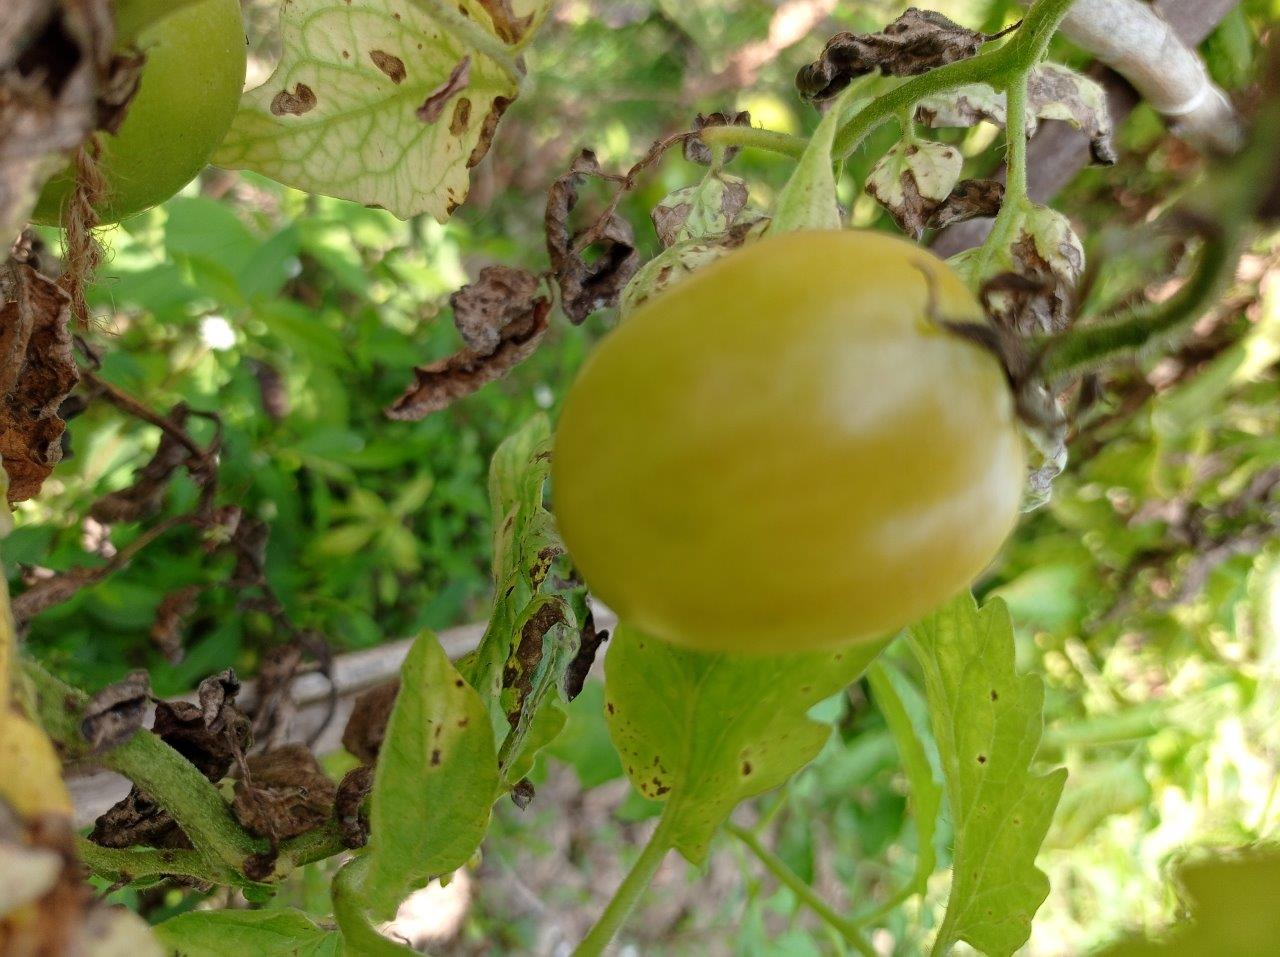
Maturity: Mature